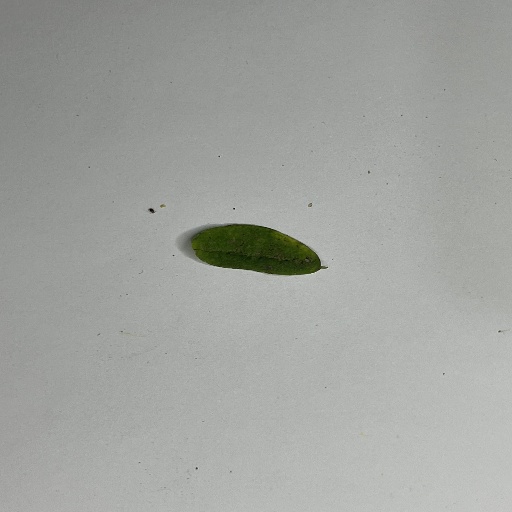
Species: Sojina
Leaf condition: Bacterial Spot